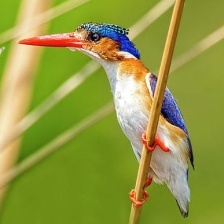
Species: MALACHITE KINGFISHER
Scientific name: CORYTHORNIS CRISTATUS